History of Zamość

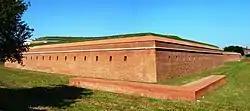
7th Bastion of the Fortress - The only fully preserved bastion

In 1942, Zamość County, due to its fertile black soil, was chosen for further German colonization in the General Government as part of Generalplan Ost. The city itself was initially to be renamed "Himmlerstadt" (Himmler City), later changed to "Pflugstadt" (Plough City). Reichsfuhrer Himmler visited Zamość in August 1942 and ordered that the buildings of the old city be demolished immediately and replaced by a "German town". The local German administrator, more sympathetic towards the town's Renaissance architecture, played for time by requesting what sort of German architecture was required. Teams of planners and architects had not reached a decision when the Germans were evicted by the Red Army.